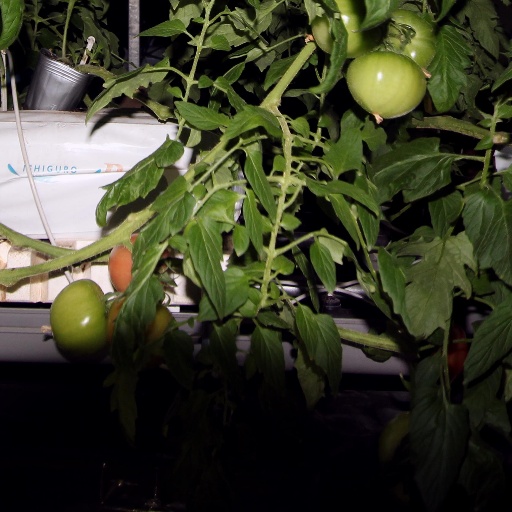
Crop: tomato